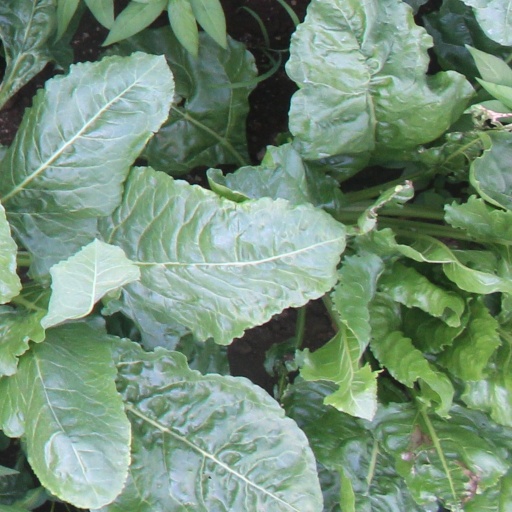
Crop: sugar beet